BMW 6 Series

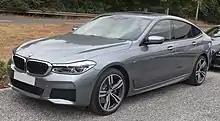
G32 630i GT- front

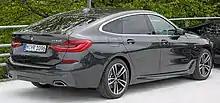
G32 630d GT- rear

The BMW G32 is the fourth generation 6 Series, which went on sale in 2017. The body style of the G32 is a 5-door fastback and it is marketed as "6 Series Gran Turismo" (replacing the previous generation 5 Series Gran Turismo).